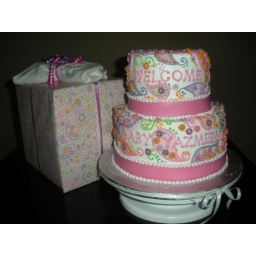
This baby shower cake was inspired by the wrapping paper on the gift. Fondant details on buttercream.